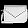
Label: Bag